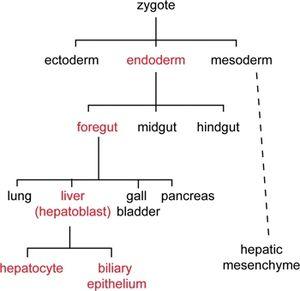
La lignée cellulaire est un concept qui définit l’historique d’une cellule par la succession de divisions mitotiques à partir de sa cellule souche embryonnaire jusqu’à l’organe final. L’étude des lignées cellulaires d’un organisme mène à la formation de diagrammes, ou cartes de destin cellulaire, qui aident à comprendre les interactions entre les cellules, les déplacements cellulaires dans l’organisme ainsi que l’action des différents gènes développementaux dès la fertilisation de l’œuf. La comparaison entre les lignées cellulaires de différentes espèces permet d’éclaircir plusieurs mécanismes développementaux et évolutionnaires. Le concept de base de cette discipline est qu’à partir de la fertilisation de l’œuf, une série de divisions mitotiques se produisent. Chez les animaux, dépendamment de l’organisme, les différents feuillets embryonnaires, mésoderme, endoderme et ectoderme seront formés. Les cellules se différencient tôt ou tard en l'un de ces feuillets qui aura ensuite la capacité de former des tissus spécifiques. Chez les plantes, la segmentation du zygote peut être régulière et on parle de développement leptembryé, ou irrégulière et on parle de développement pachyembryé.